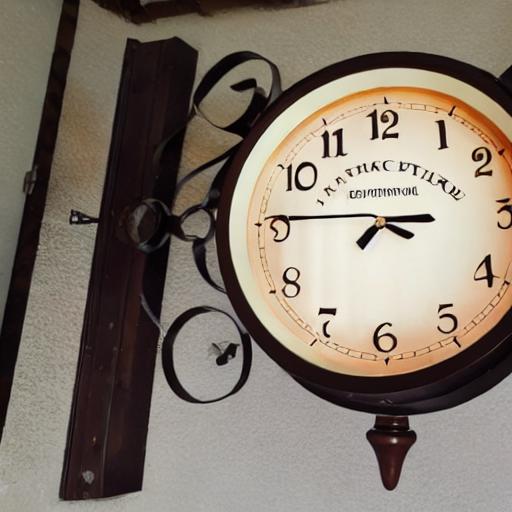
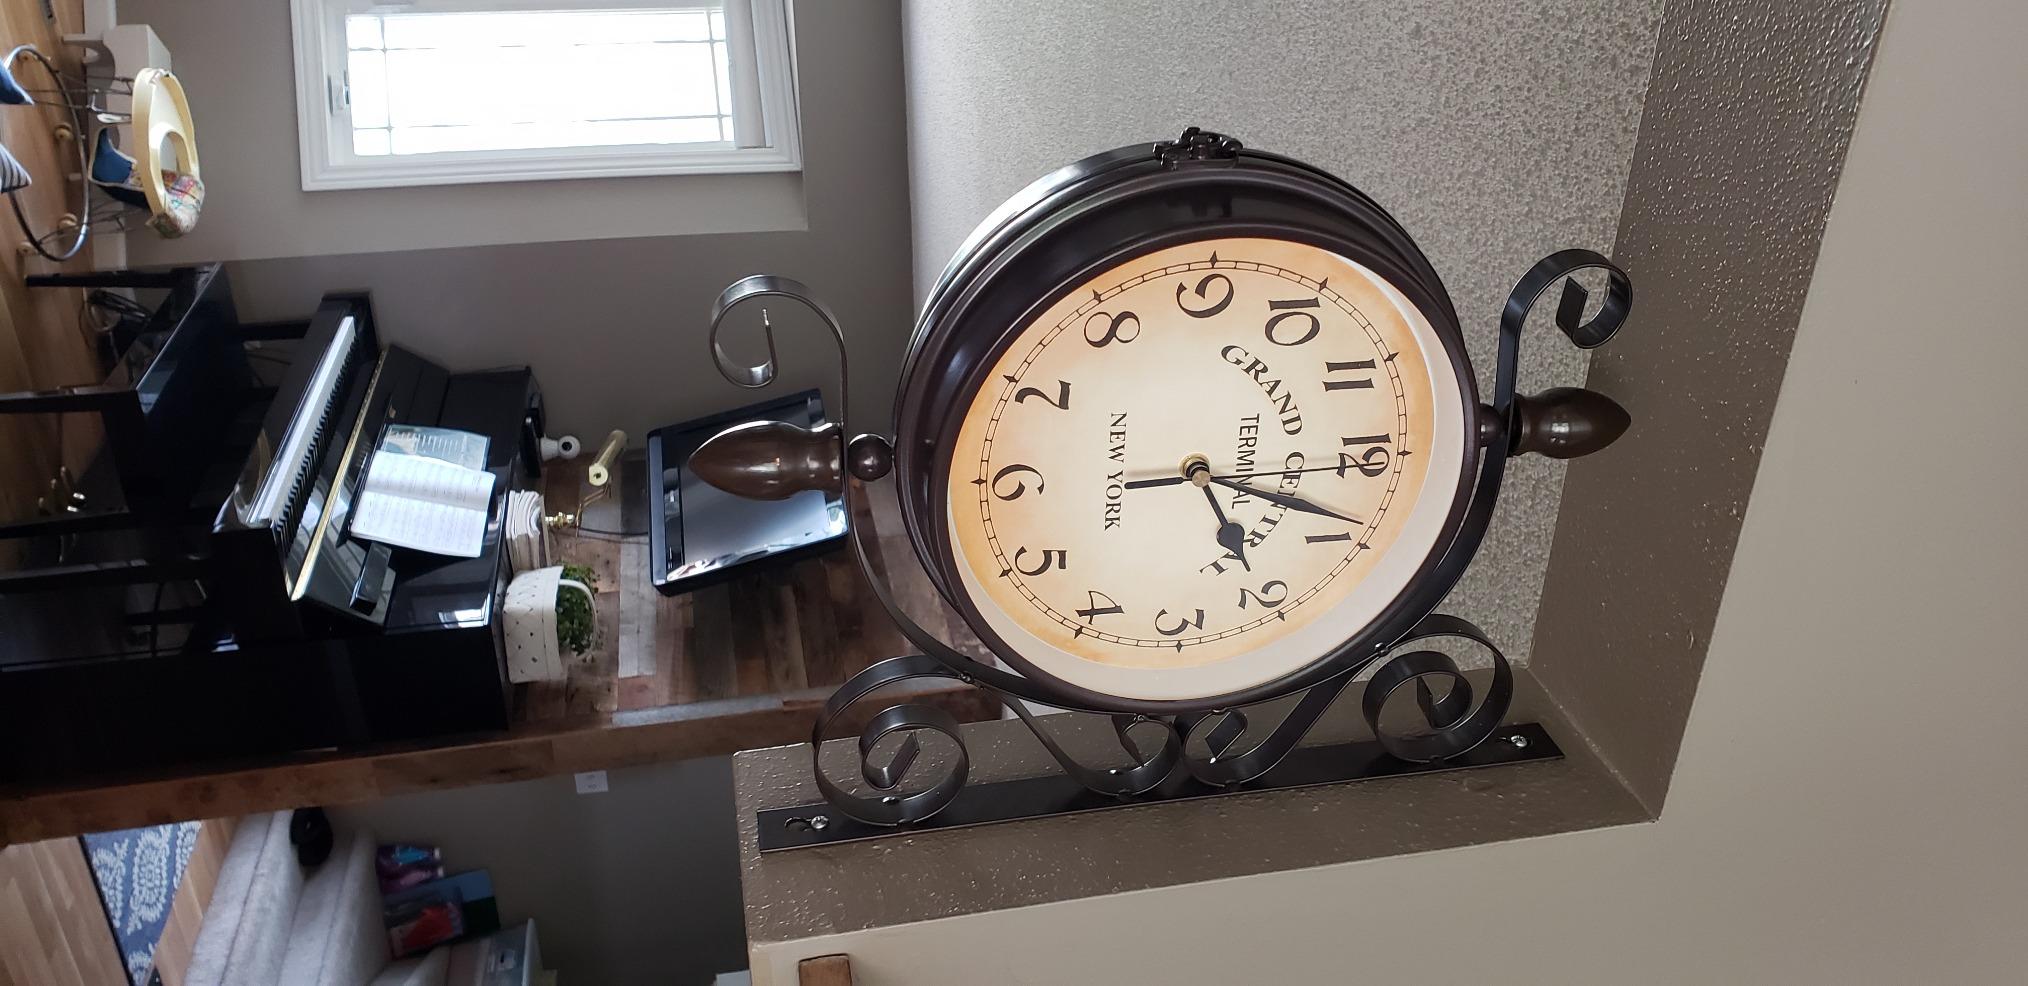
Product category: clock
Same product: no